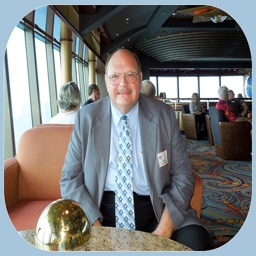
A man sitting in a chair in a room with other people.
A man in a suit with a name tag sitting at a table and smiling for the camera.
A man sit at a table with a sphere on it.
A man with a tie sitting at a table.
A man is at a conference waiting to be called.